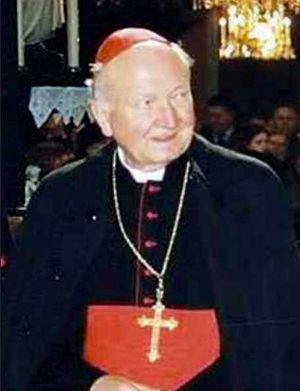
Cardinal in pectore est un terme utilisé dans l'Église catholique pour décrire les nominations par le pape dans le Sacré Collège lorsque le nom d'un promu n'est pas révélé publiquement : il est réservé par le pape, qui le garde « dans son cœur ».